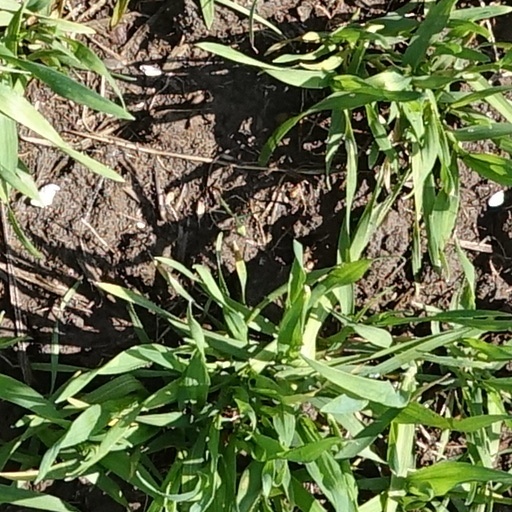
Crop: wheat